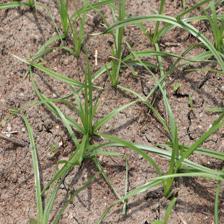
Label: Grass